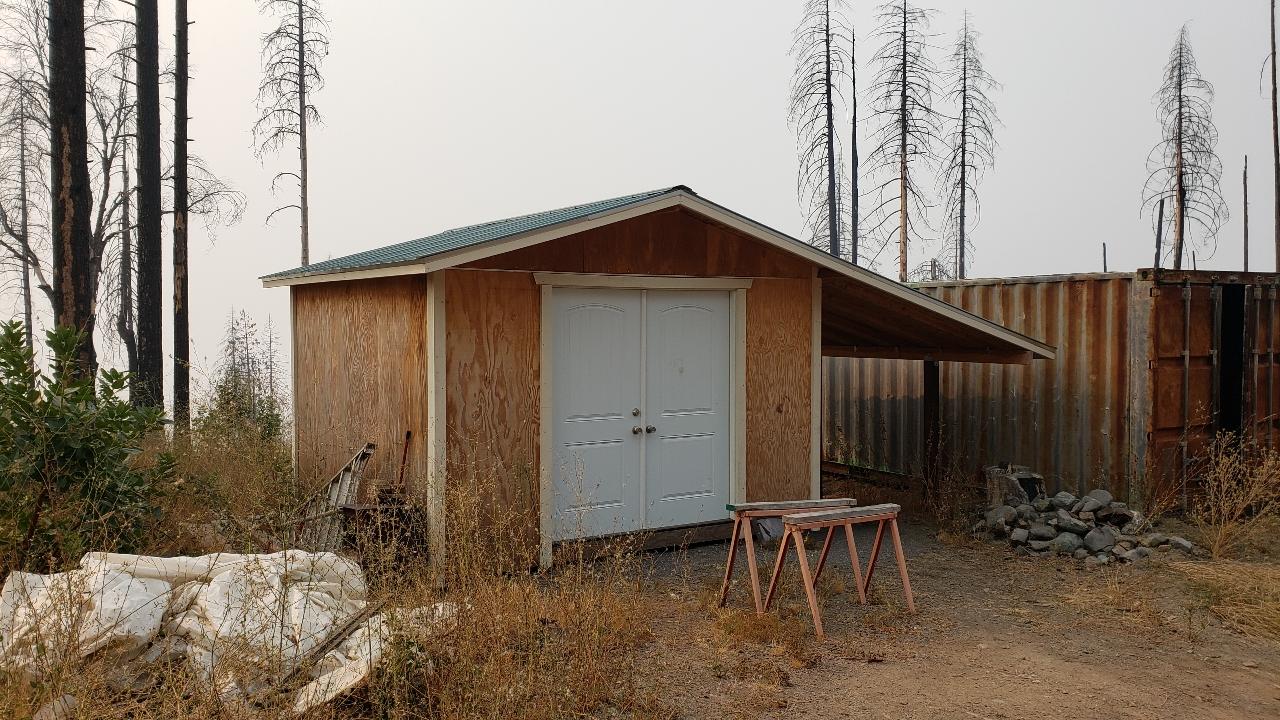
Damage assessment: no_damage